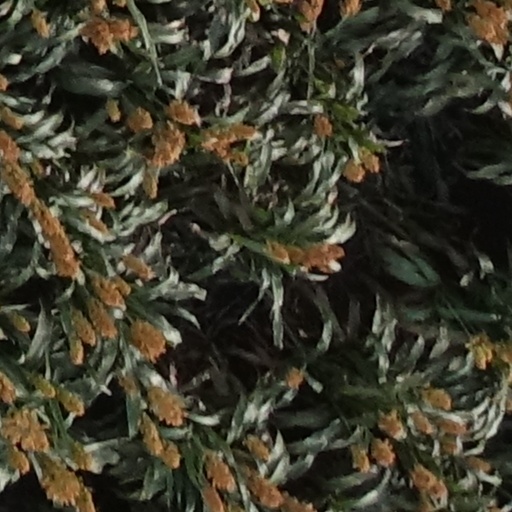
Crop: sorghum